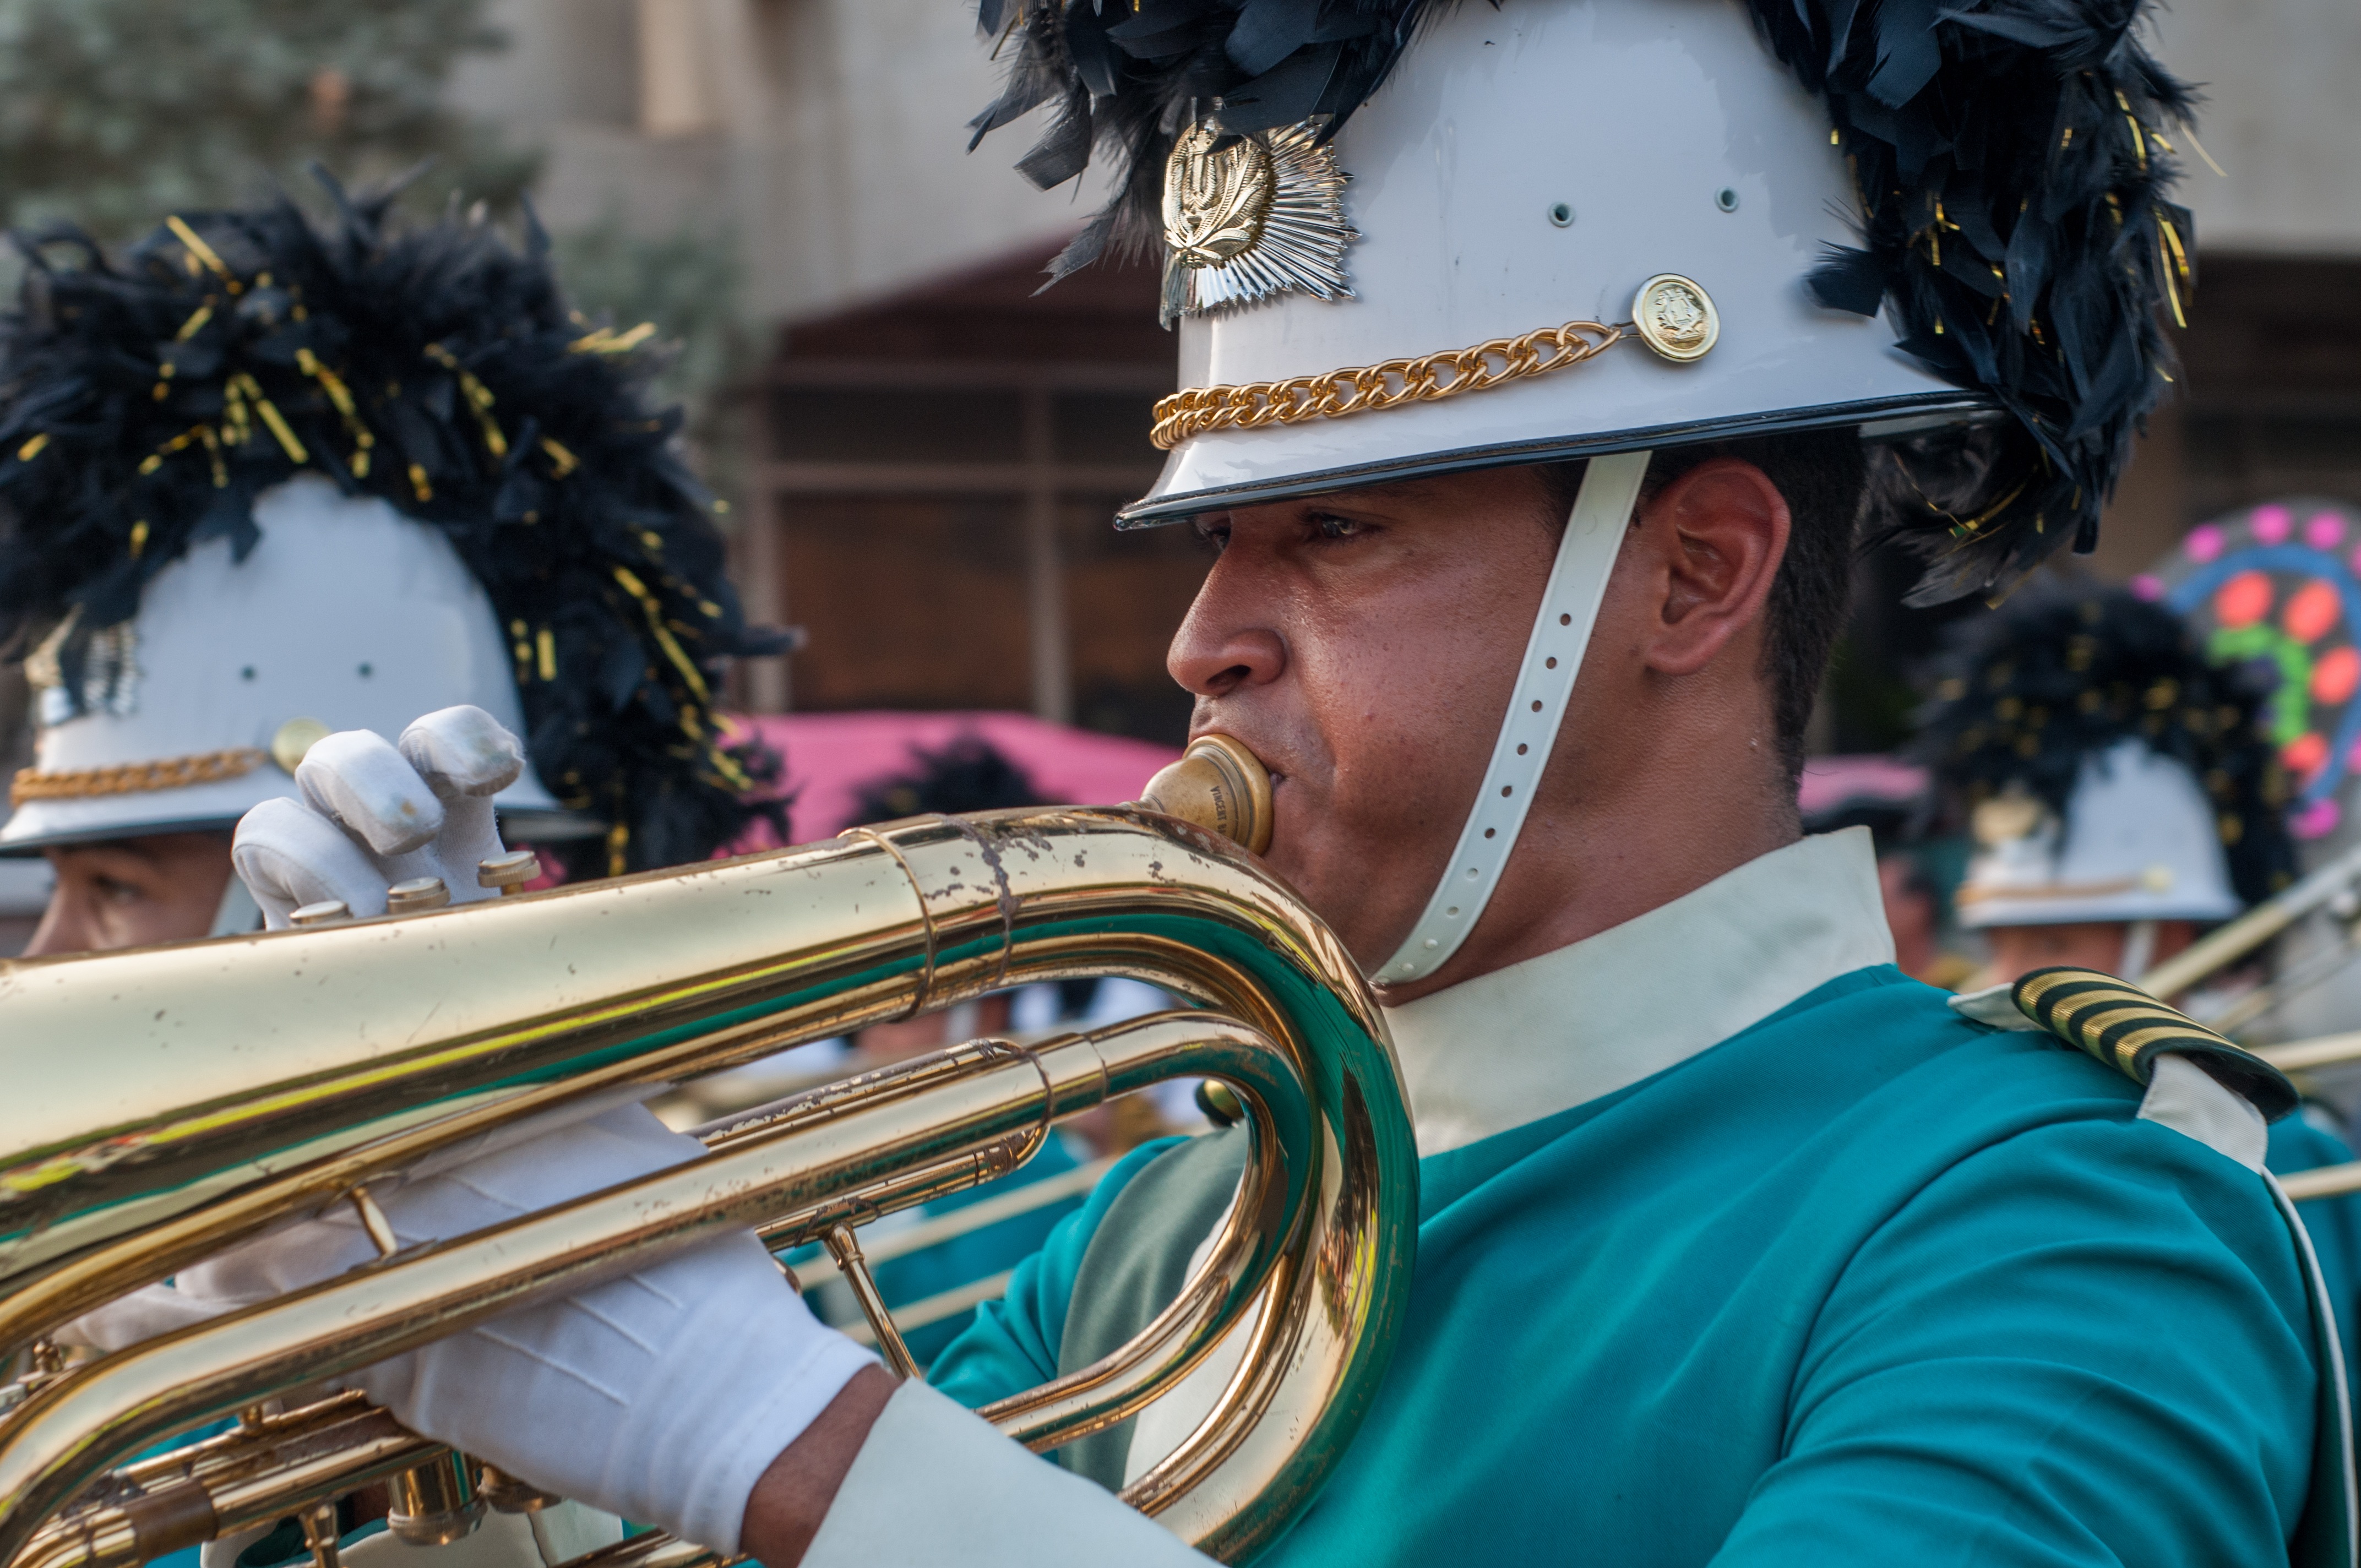
person, people, celebration, band, carnival, instrument, musician, parade, trombone, festival, sound, uniform, marching